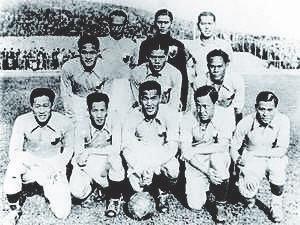
L'équipe de Chine de football est sous l'égide de la Fédération de Chine de football.